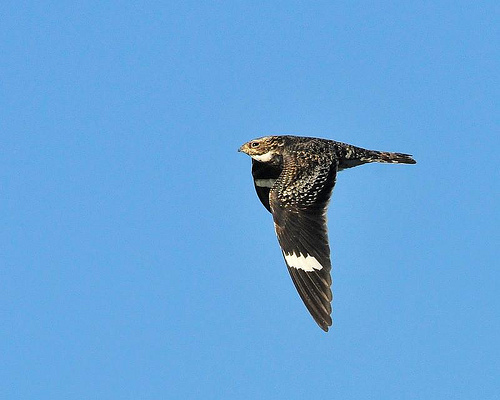
this bird has gray long feathers with white specks on its shoulders with a flat head.
a large bird with speckled white and brown secondaries, white wingbars, and a short, rounded beak.
this bird is dark in color, and has a large brown beak with a white eye ring.
large grey bird with small white feathers on the wings and throat, short billed.
this large bird is black and white with a short, pointed beak.
this bird is brown with white and has a very short beak.
a hawk in flight, it has large wings which are black with a white wingbar, its body is black with white spots.
this bird is brown with white and has a very short beak.
this predominantly brown bird has large wings with a white wing bar and a short, yellow bill.
this bird has wings that are black and has a short bill
Species: Nighthawk